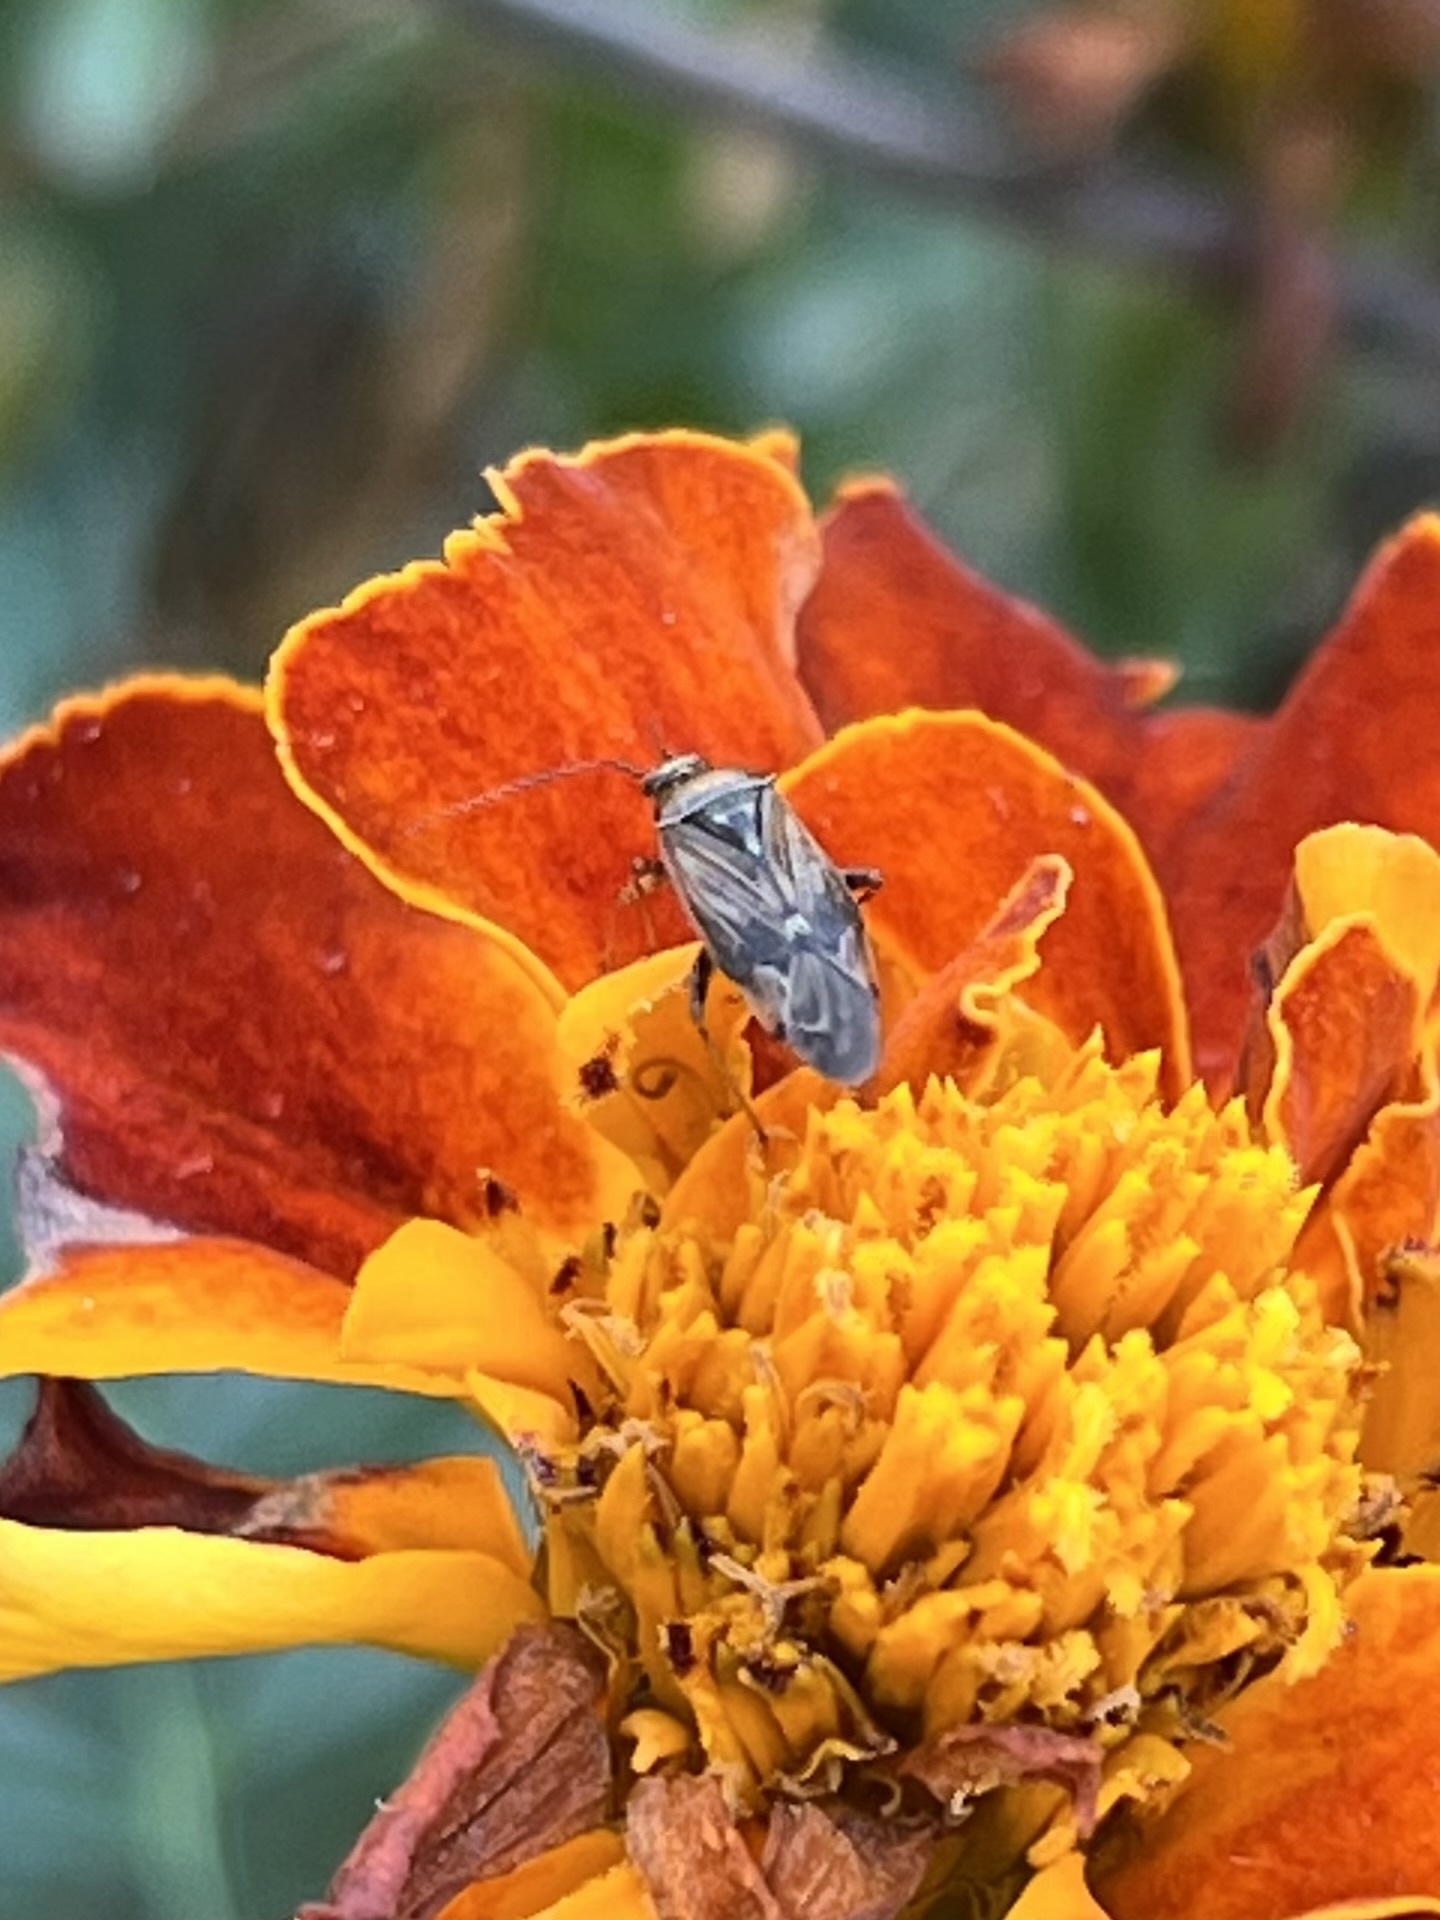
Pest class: lygus_bug